Hattie Jacques

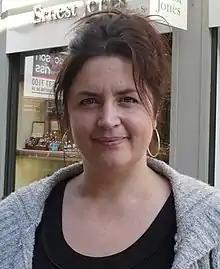
Ruth Jones, who portrayed Jacques in "Hattie"

Jacques's private life became complicated in 1963. The previous year she had met John Schofield, a cockney used-car dealer, who chauffeured her to a Leukaemia Research Fund event. The couple became romantically involved after the driver gave her the attention and support that Le Mesurier did not. When Jacques decided to move Schofield into the family home, Le Mesurier moved into a separate room. He later commented about this period: "I could have walked out, but, whatever my feelings, I loved Hattie and the children and I was certain—I had to be certain—that we could repair the damage". During these upheavals in her personal life, Jacques was surprised to be the subject of "This Is Your Life" in February 1963, when she was approached by Eamonn Andrews during rehearsal for the sixth series of "Sykes and a...". Although Le Mesurier did not mention the marital situation when being questioned by Andrews, he made the comment that for Jacques "the home comes first", which Merriman considered had been said "rather pointedly". Despite the matrimonial upsets, Jacques and Le Mesurier both appeared in the 1963 Tony Hancock film, "The Punch and Judy Man". In 1964 Le Mesurier moved out of the marital home, made a decision to protect Jacques from any negative publicity, and allowed her to bring a divorce suit on grounds of his own infidelity. This ensured that the press blamed him for the break-up, casting Jacques as the victim in the matter.